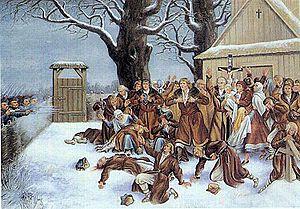
Les Martyrs de Pratulin sont treize laïcs gréco-catholiques tués le 24 janvier 1874 pour s’être opposés à l’intégration de leur paroisse à l’Église orthodoxe russe.